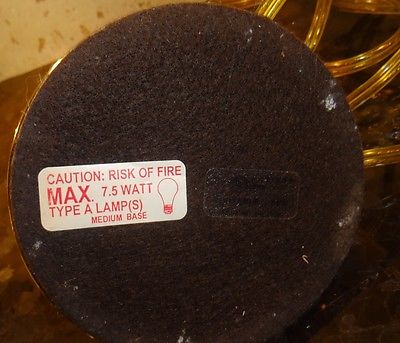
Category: lamp